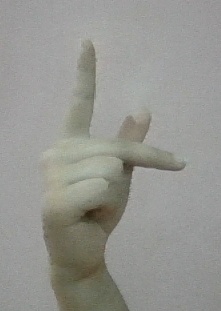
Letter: dha